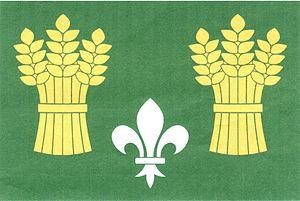
Sedletín est une commune du district de Havlíčkův Brod, dans la région de Vysočina, en République tchèque. Sa population s'élevait à 284 habitants en 2019.